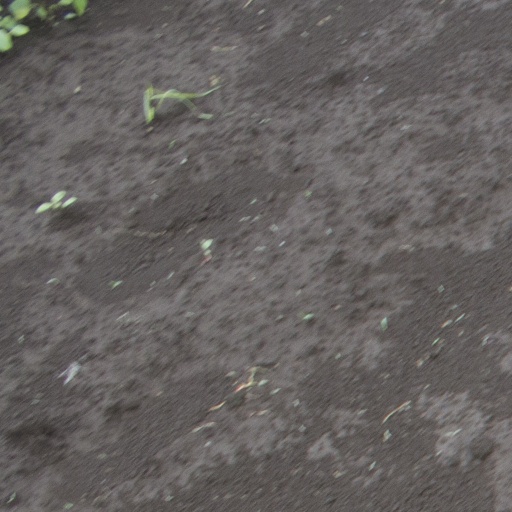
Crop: soybean